True Love (book)

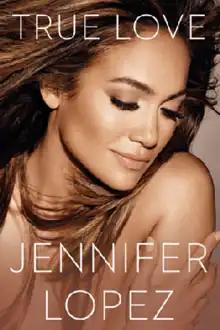

True Love (Spanish: Amor Verdadero) is a book written by the American entertainer Jennifer Lopez. A hardcover edition of the book was published in English and Spanish on November 4, 2014, by Celebra, a division of the Penguin Group. A portion of the proceeds from "True Love" goes to the Lopez Family Foundation, a nonprofit organization co-founded by Lopez that is dedicated to improving the health and well-being of women and children.